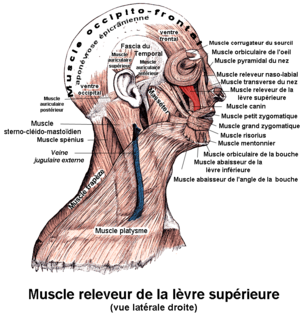
muscle releveur de la lèvre supérieure. Anatomie humaine
Le muscle releveur de la lèvre supérieure ou muscle élévateur de la lèvre supérieure est un muscle pair, quadrilatère, de la face longeant les ailes du nez.